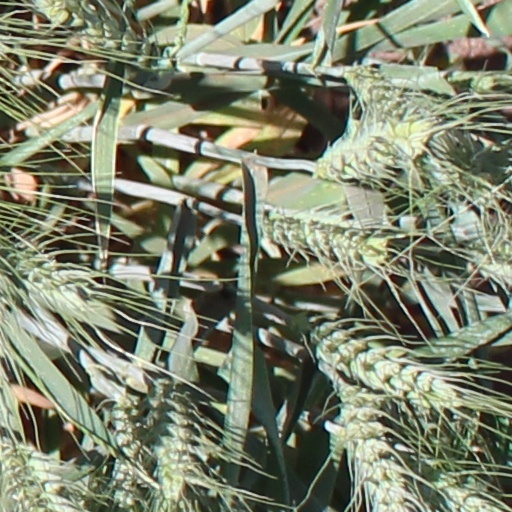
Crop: wheat